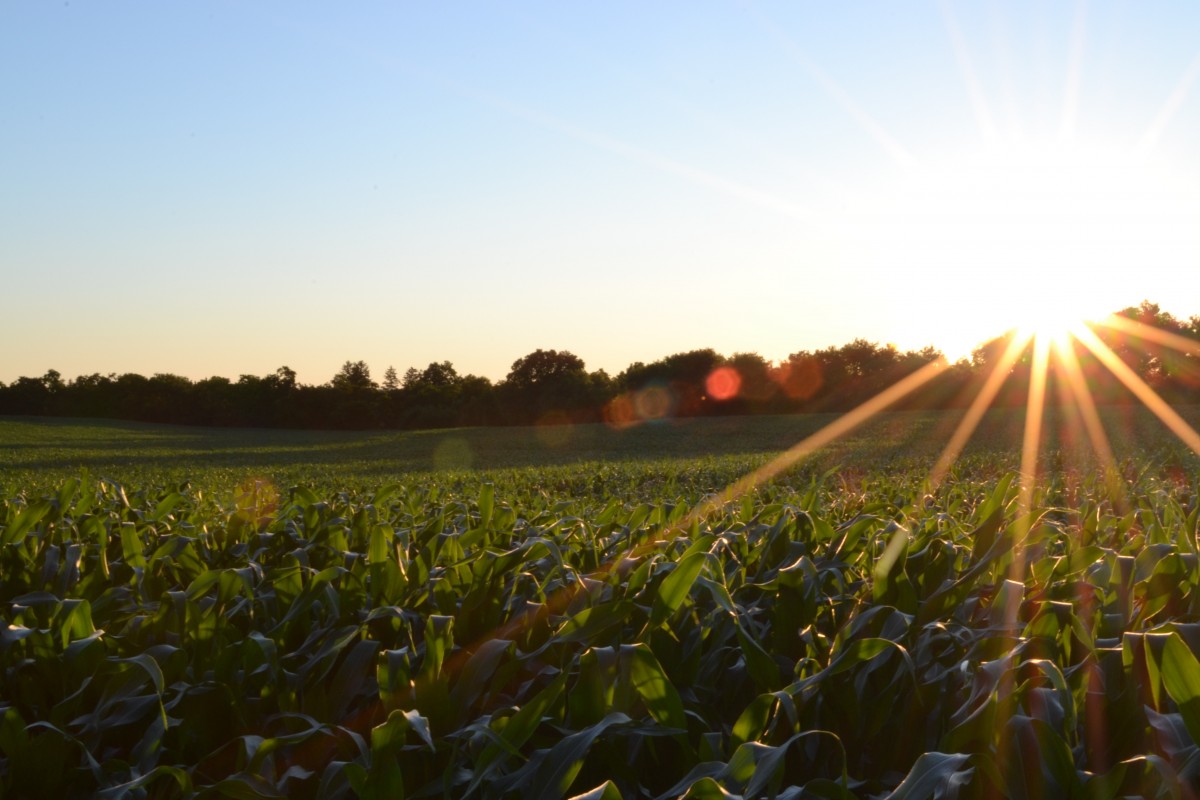
Tags: horizon, sky, sunrise, sunset, field, farm, meadow, sunlight, morning, leaf, flower, evening, farming, crop, corn, agriculture, rural area